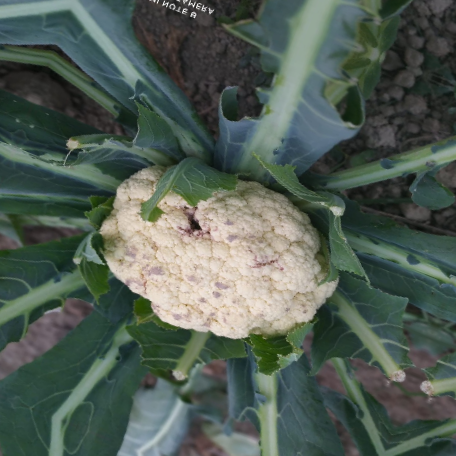
Label: Bacterial spot rot